Vinod Kambli

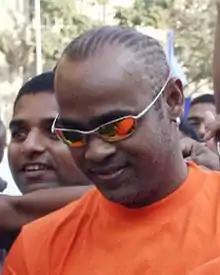
Kambli in 2007

Vinod Kambli (born 18 January 1972) is an Indian former international cricketer, who played for India as a left-handed middle order batsman, as well as for Mumbai and Boland, South Africa. Kambli became the first cricketer to score a century in a One-day International on his birthday. He was a part of the squad which finished as runners-up at the 2000 ICC Champions Trophy.